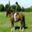
Label: horse